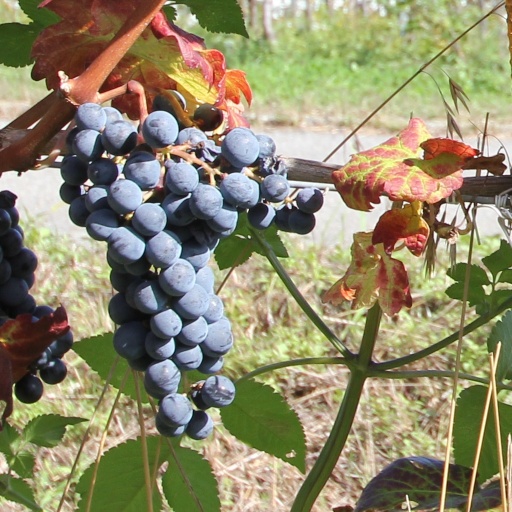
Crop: grape